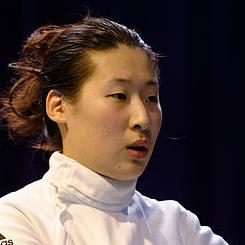
Age: 21